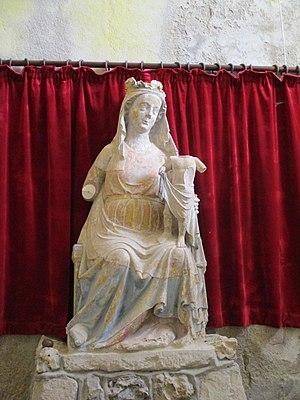
Vierge à l'Enfant de l'église Saint-Gervais-et-Saint-Protais de Dixmont (Yonne).
L'église de Dixmont est une église française située à Dixmont, dans le département de l'Yonne, en Bourgogne. Elle est placée sous le vocable de saint Gervais et saint Protais. Bien communal depuis 1905, elle dépend de l'archidiocèse de Sens et de la paroisse Sainte-Alpais.